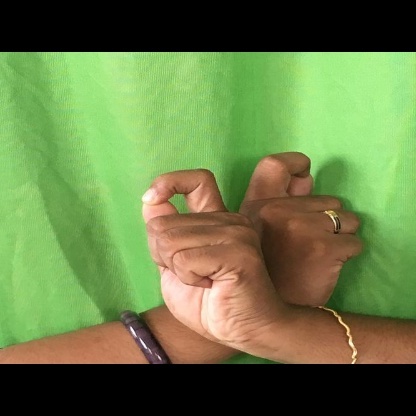
Mudra: Berunda